Step recovery diode

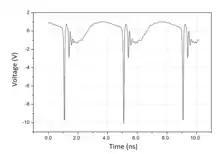
Signal of a SRD frequency comb generator (HP 33003A)

In electronics, a step recovery diode (SRD, snap-off diode or charge-storage diode or memory varactor) is a semiconductor junction diode with the ability to generate extremely short pulses. It has a variety of uses in microwave (MHz to GHz range) electronics as pulse generator or parametric amplifier.